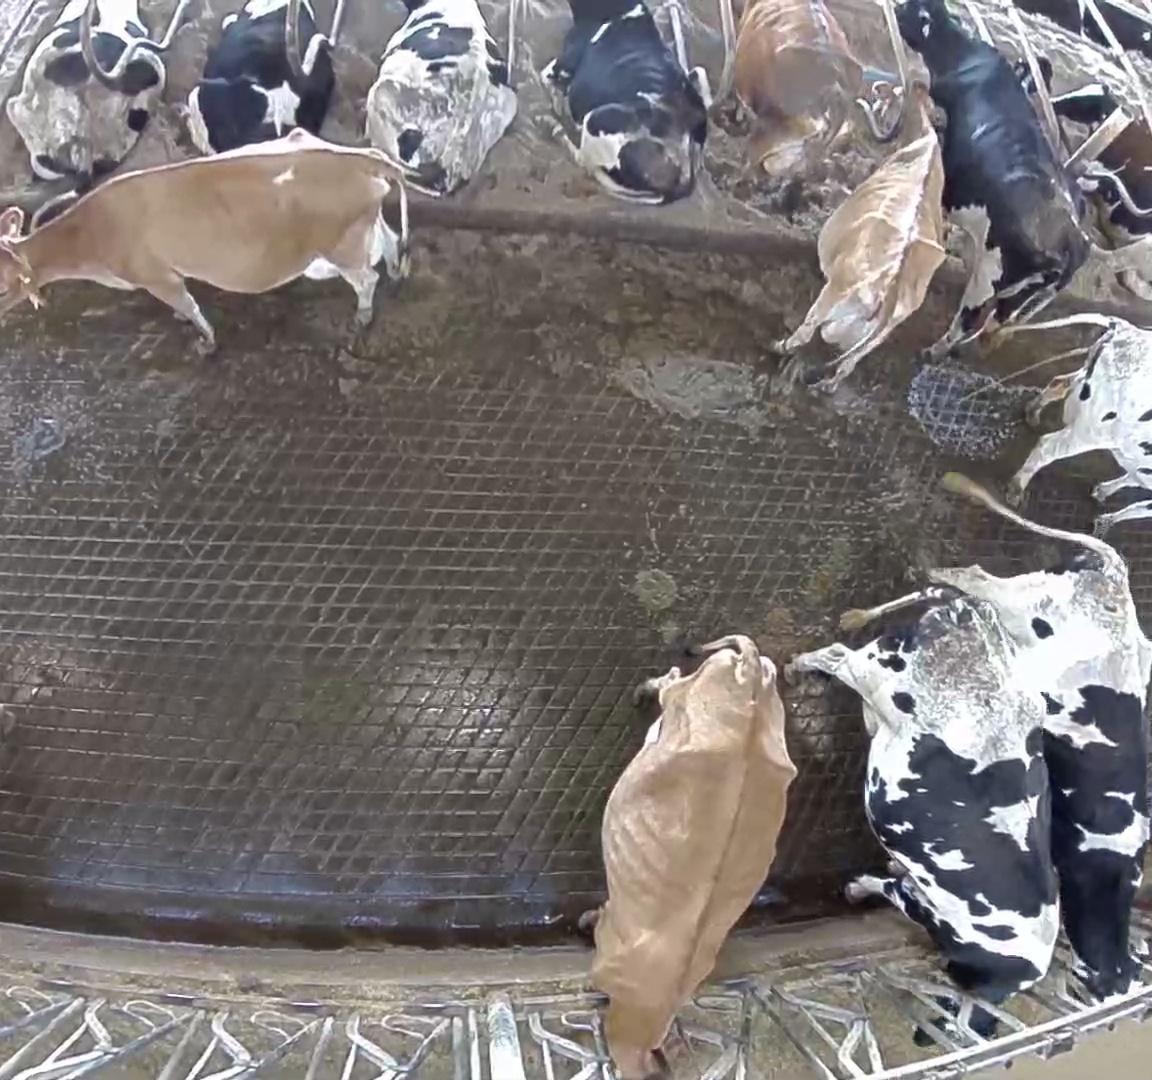
Number of cows: 15